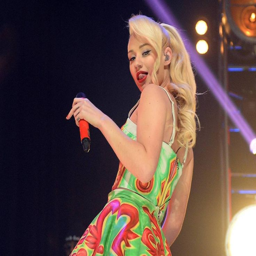
celebrity , better known by her stage name , is a rapper , songwriter , and model .